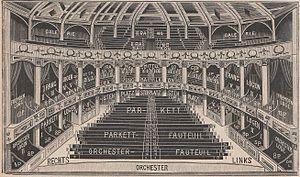
Le Berliner Theater était jusqu'en 1936 un théâtre berlinois situé aux numéros 90 et 92 de la Charlottenstraße à Berlin-Kreuzberg. Connu pour ses opérettes, il fut aussi, pendant les années 30, un lieu d'accueil pour le Jüdischer Kulturbund.